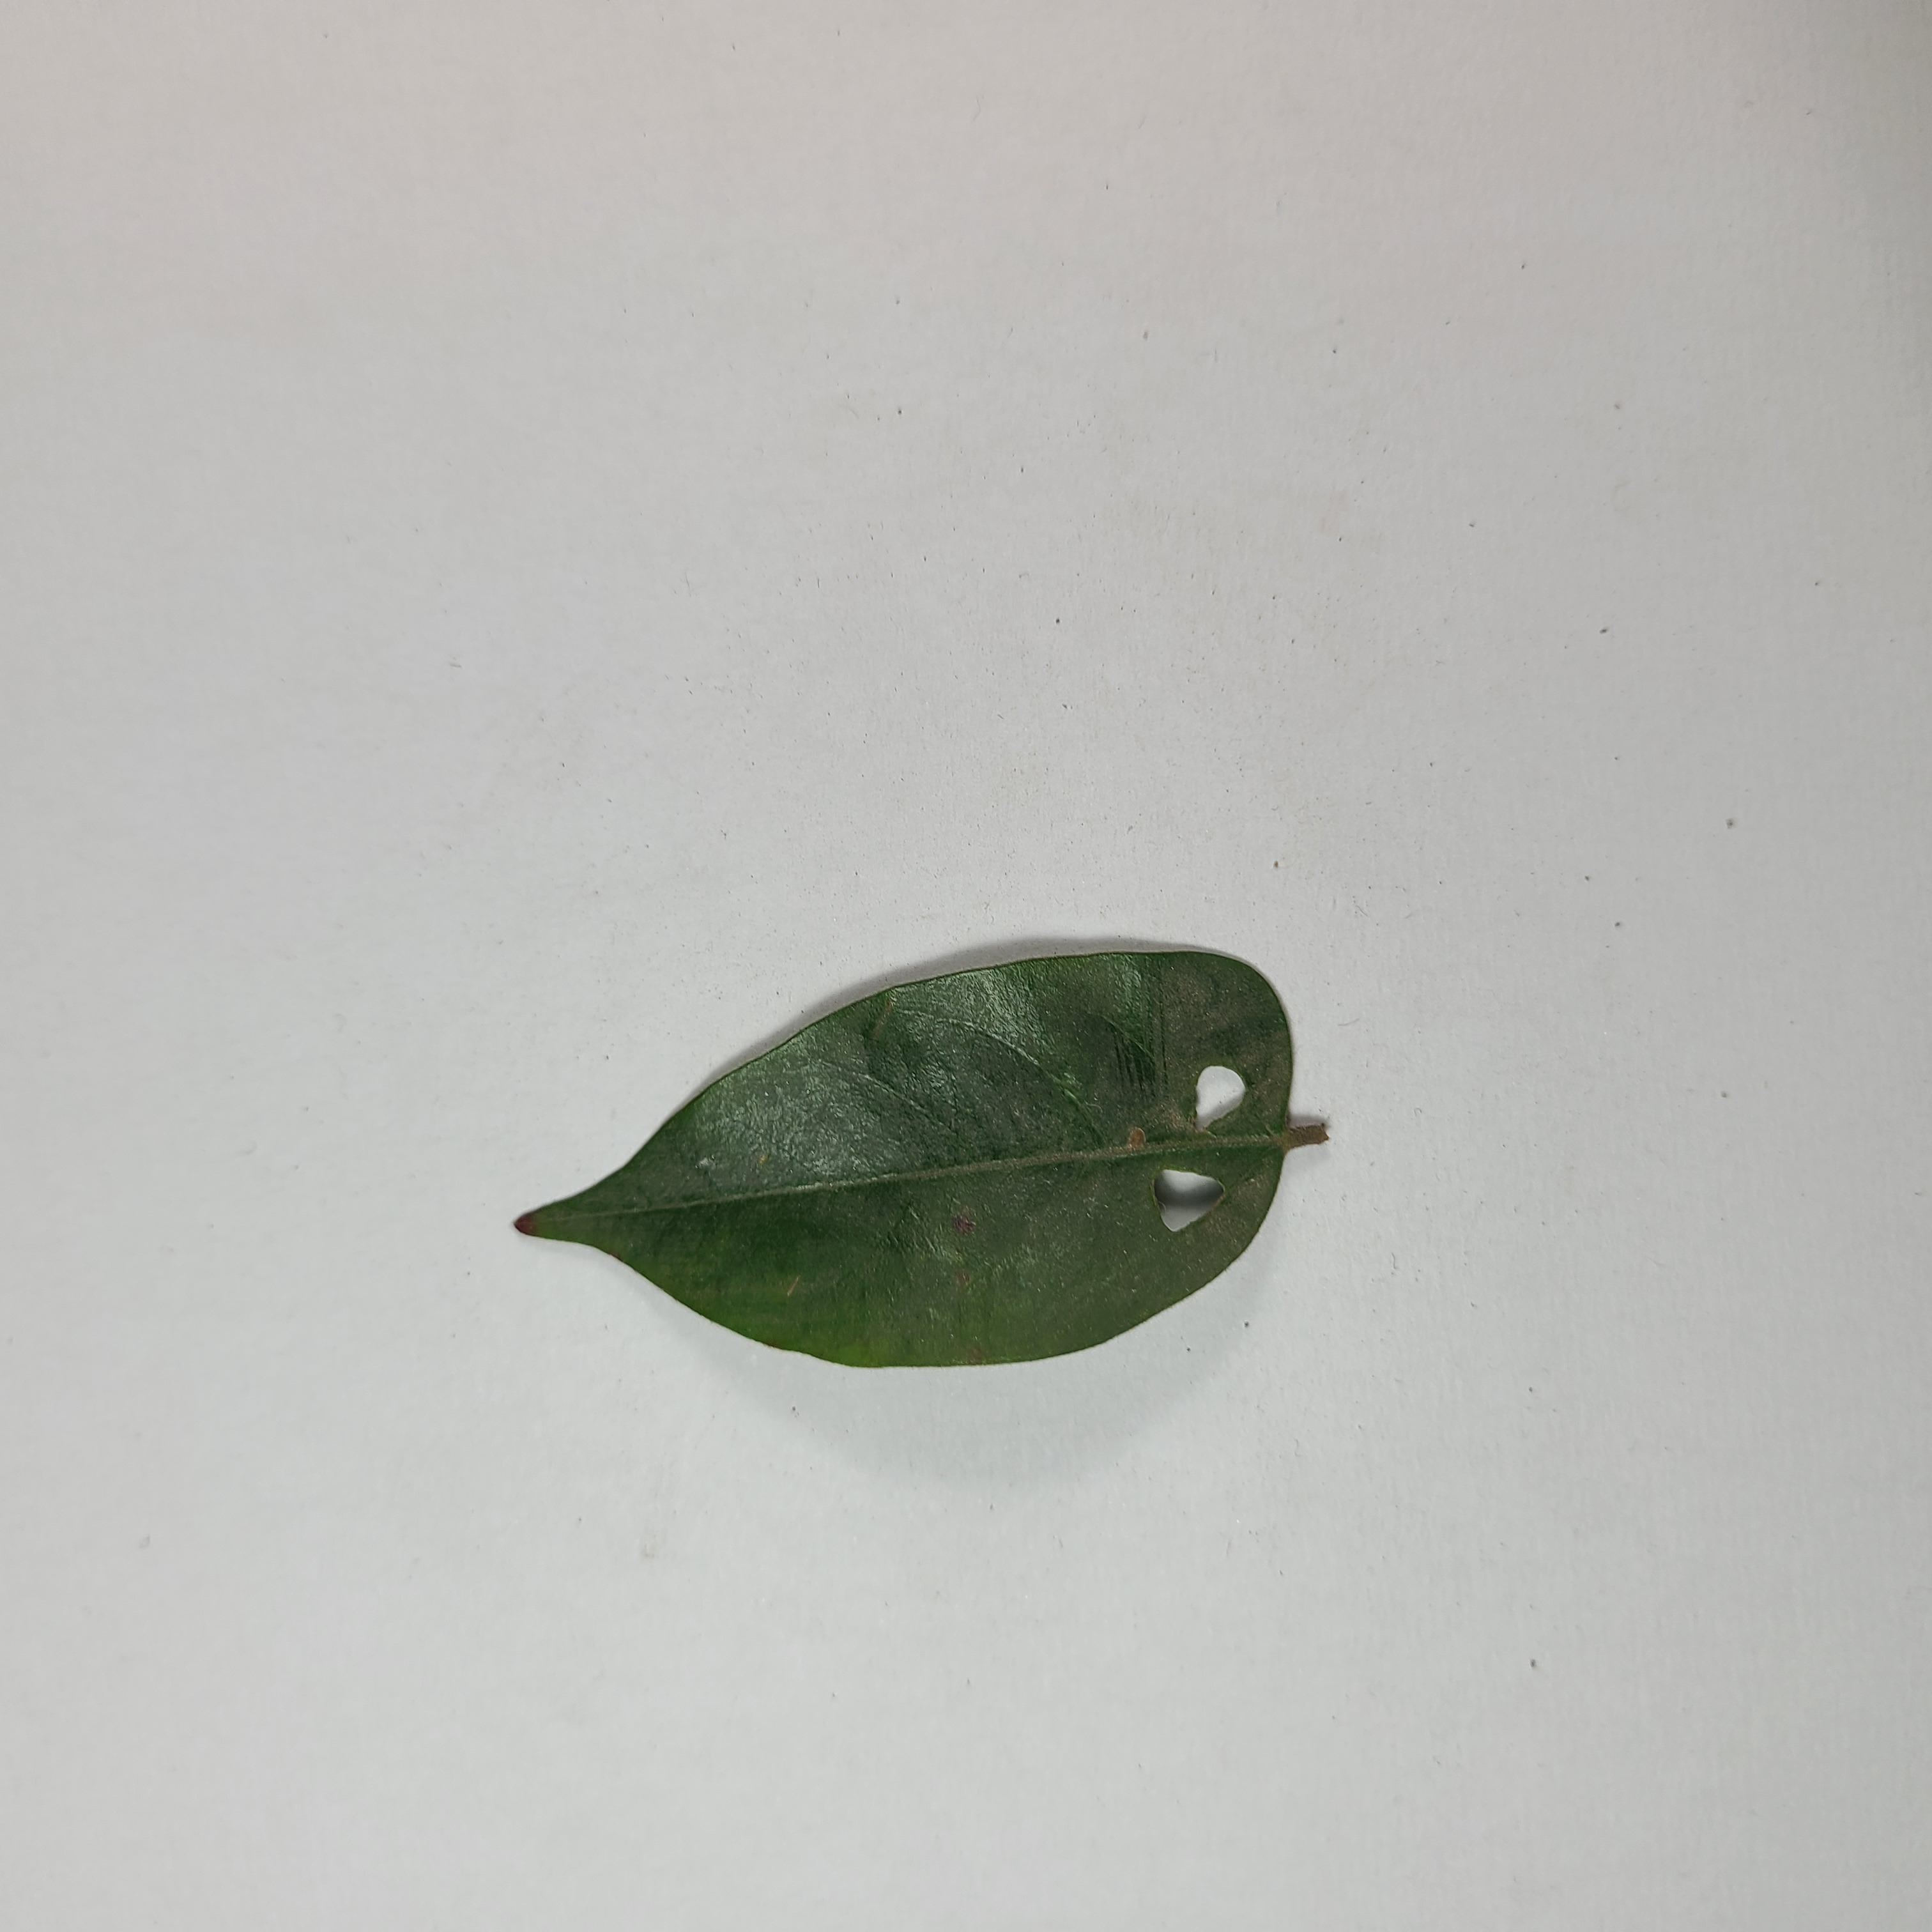
Label: Insect Hole leaves